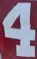
Number: 4